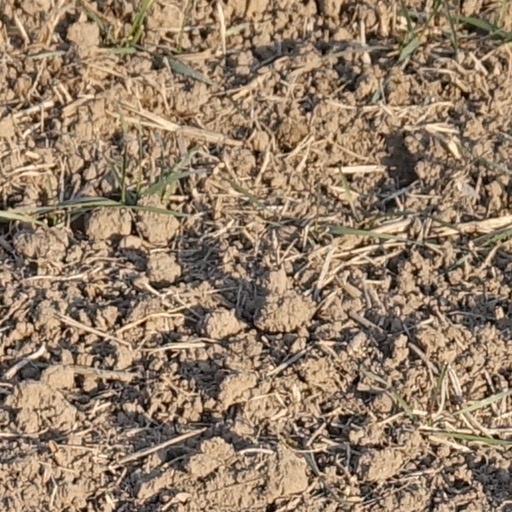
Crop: wheat